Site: brandenburg
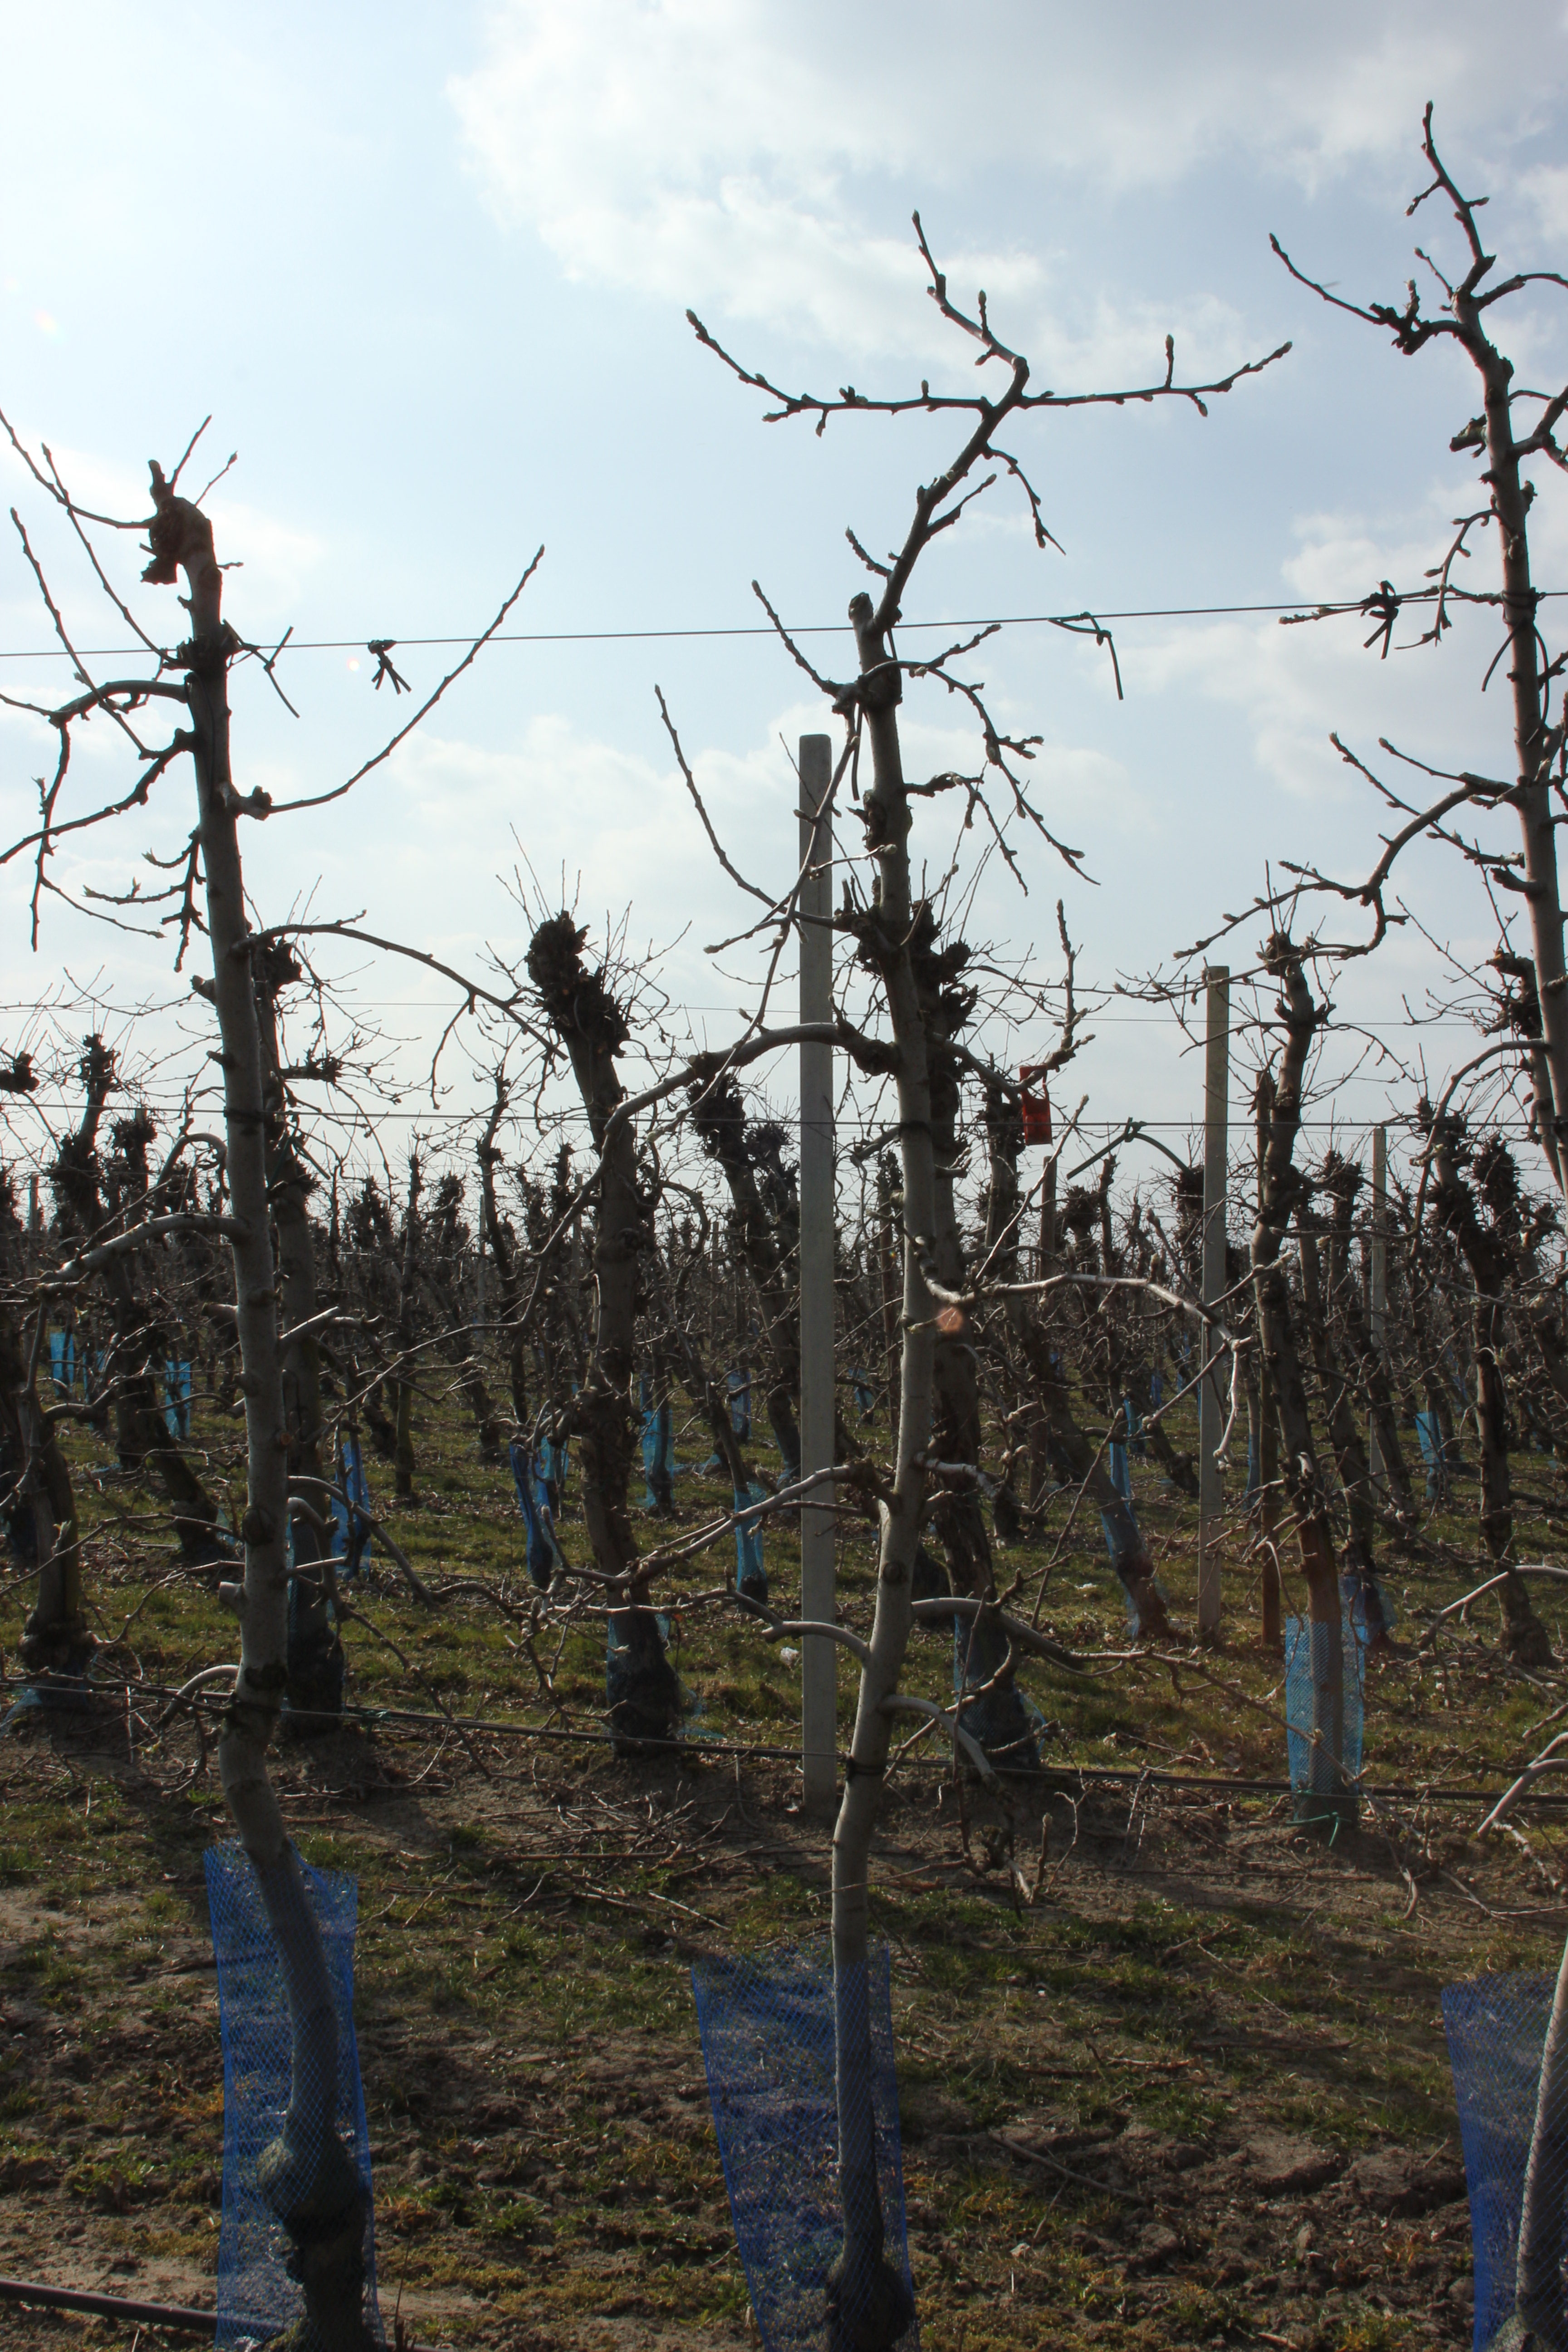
Growth stage (BBCH 03): Bud development